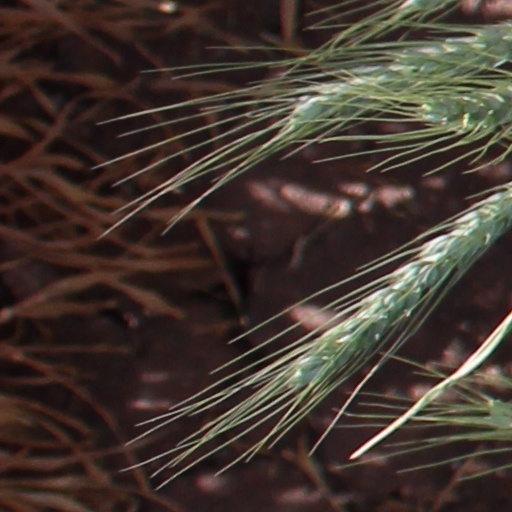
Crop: wheat